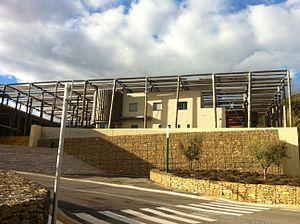
collège
Saint-Zacharie est une commune française du Var en région Provence-Alpes-Côte d'Azur, à la frontière avec les Bouches-du-Rhône. Elle est traversée par la route départementale 560 et par l'Huveaune.